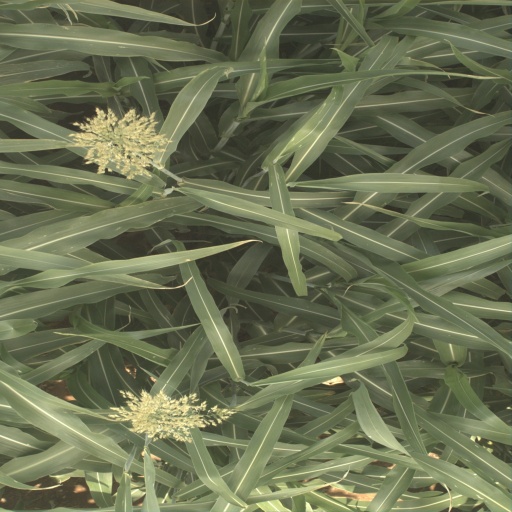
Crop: sorghum